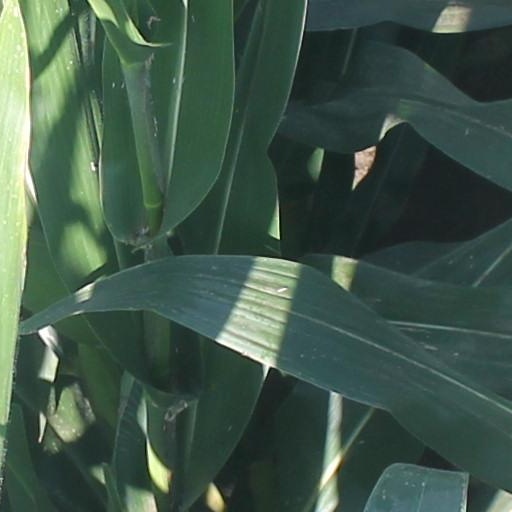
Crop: maize; corn